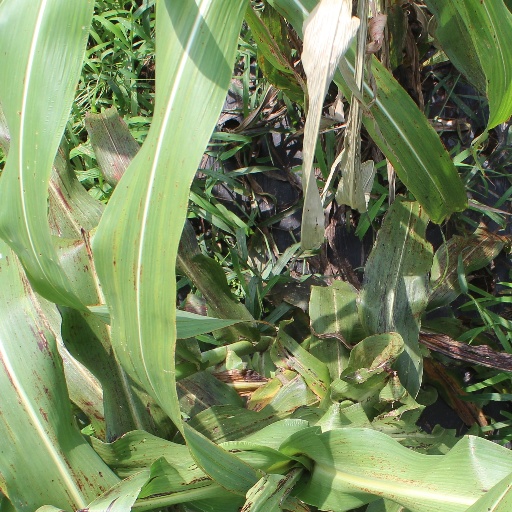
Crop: sorghum